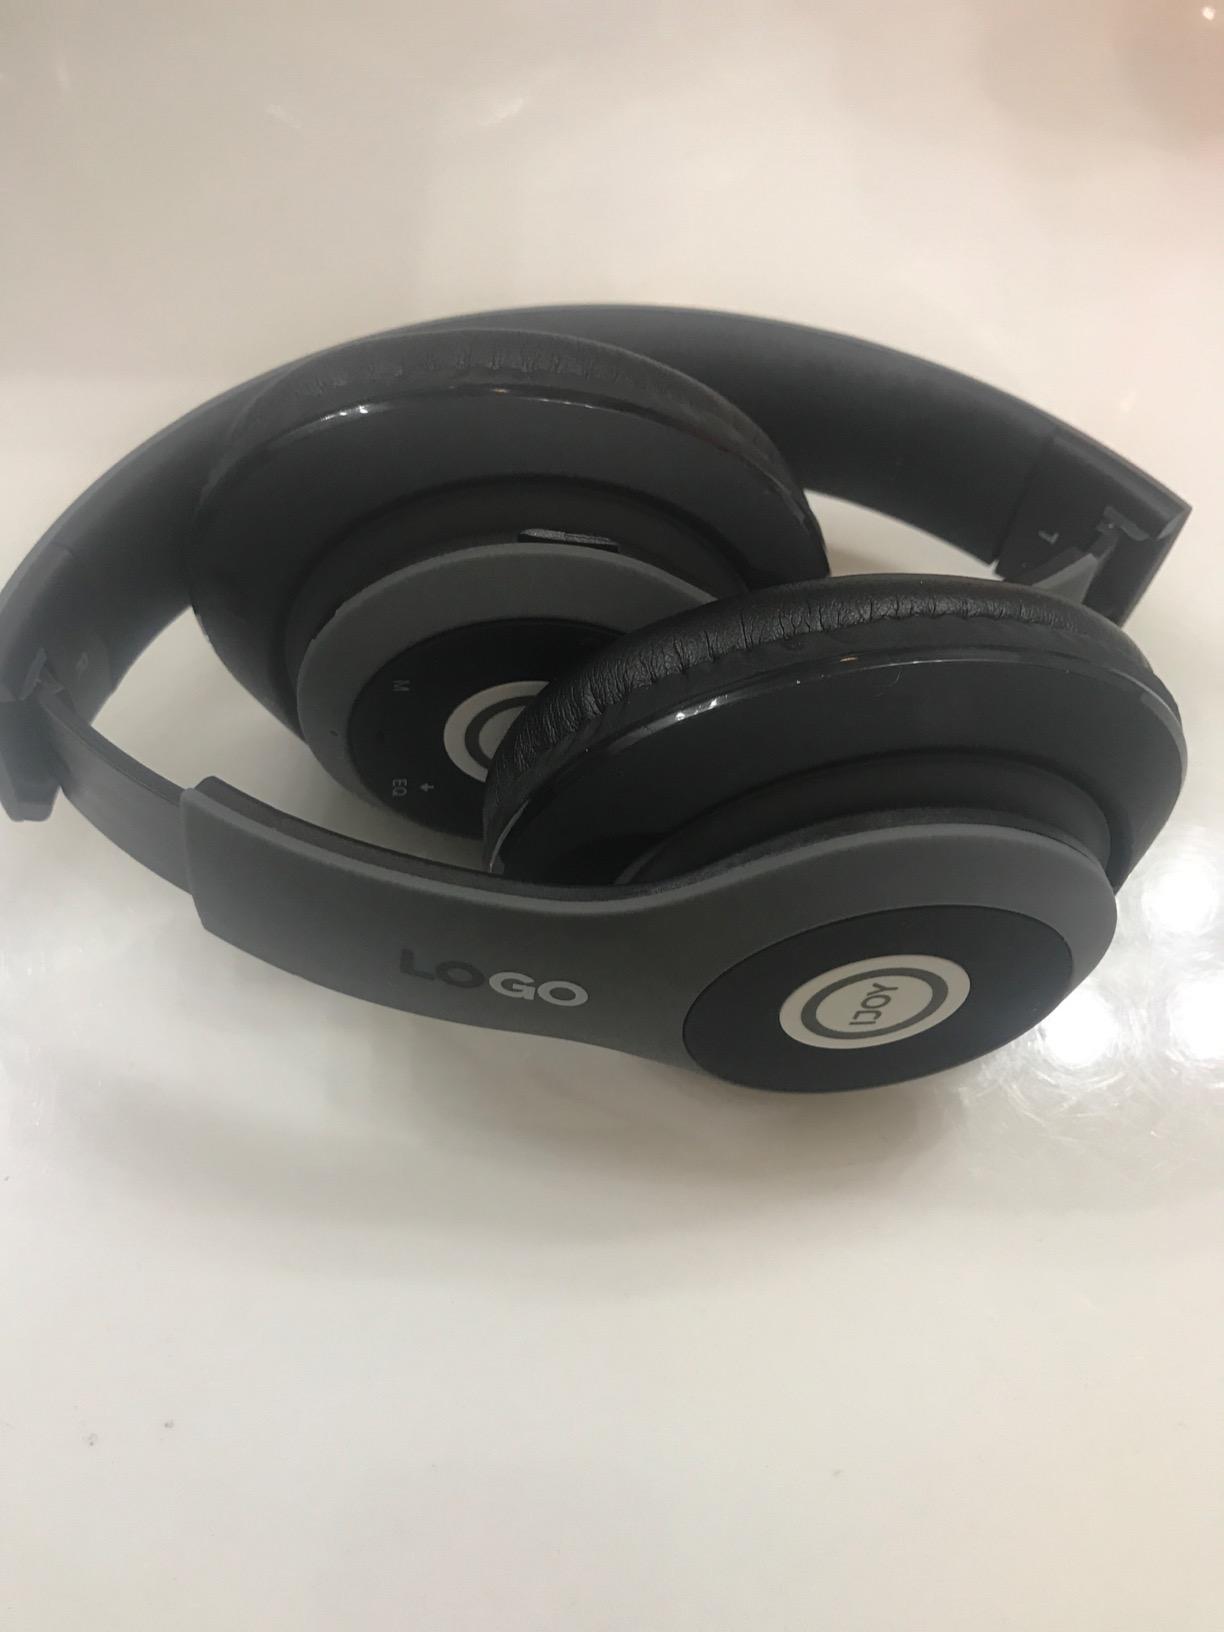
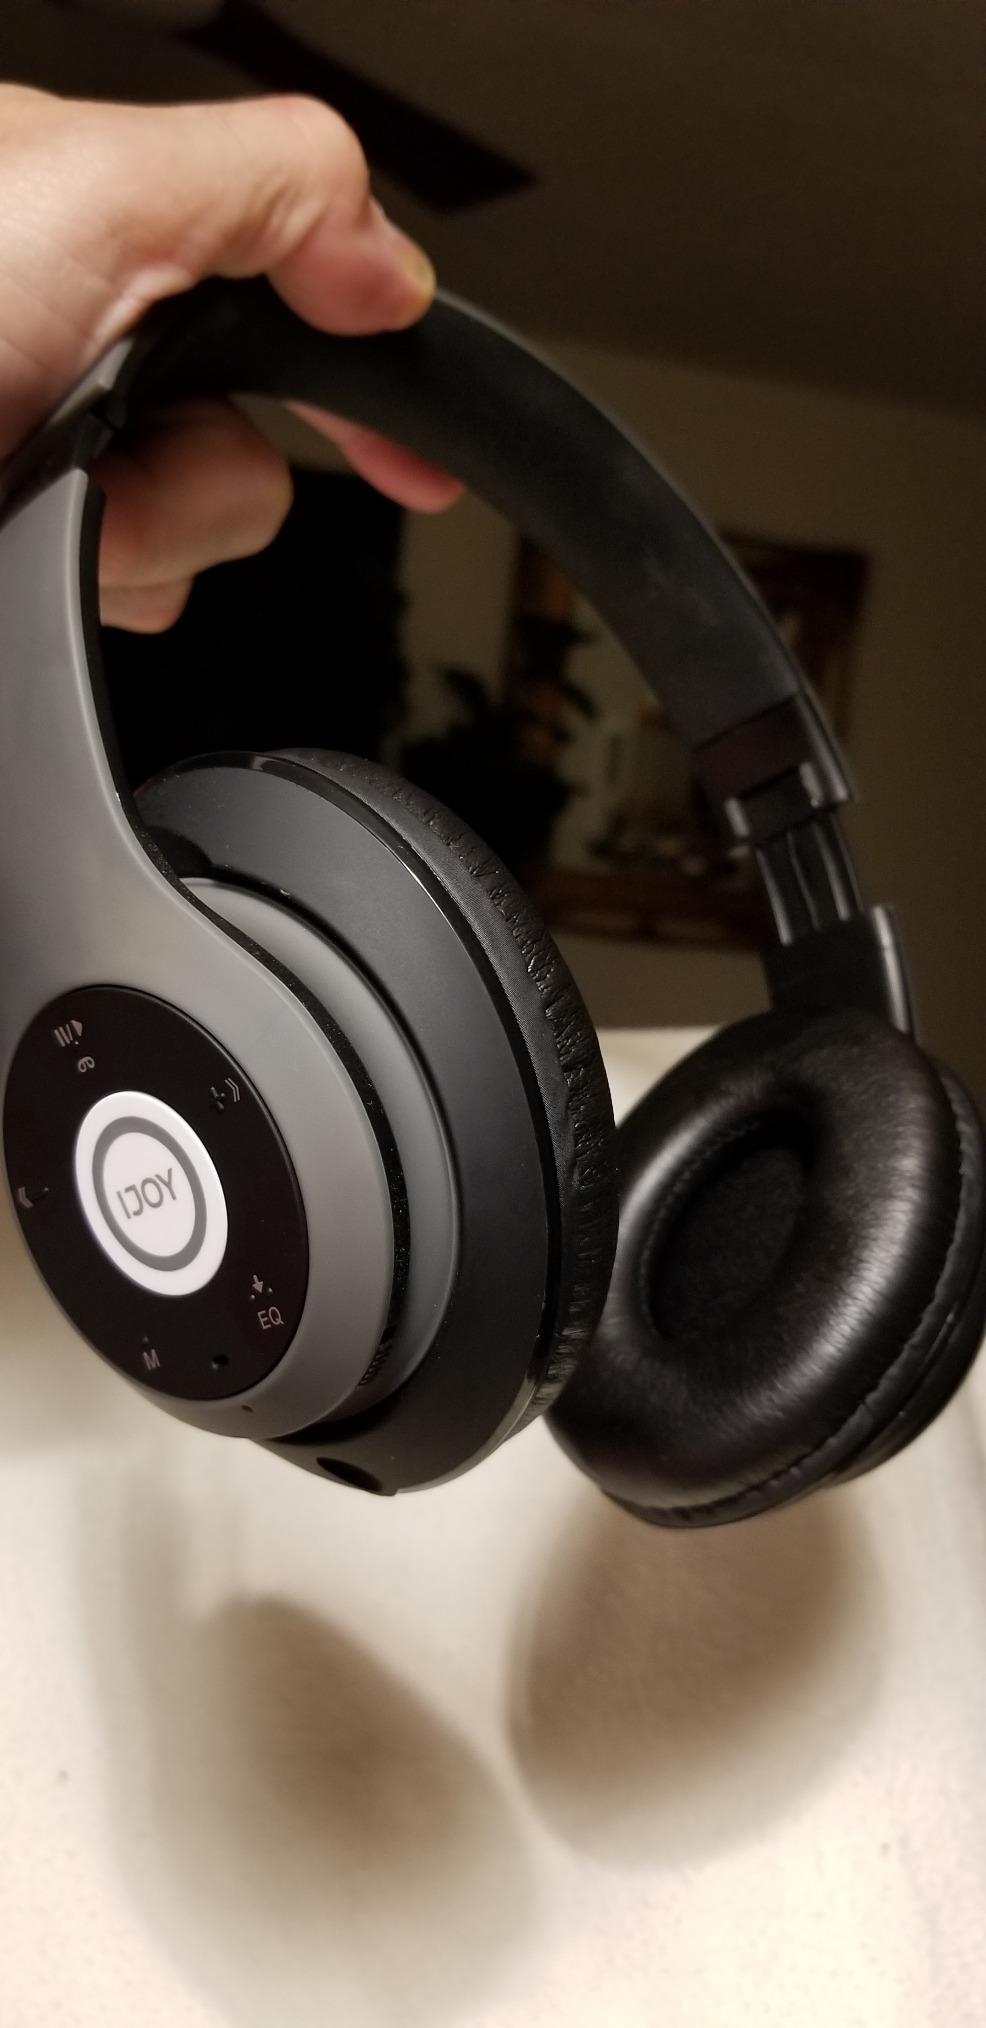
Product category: headphones
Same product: yes